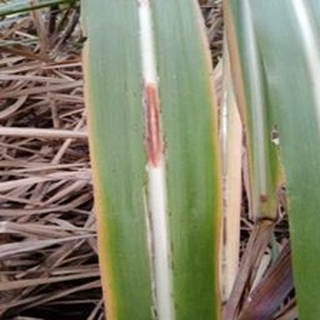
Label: sugarcane_red_rot